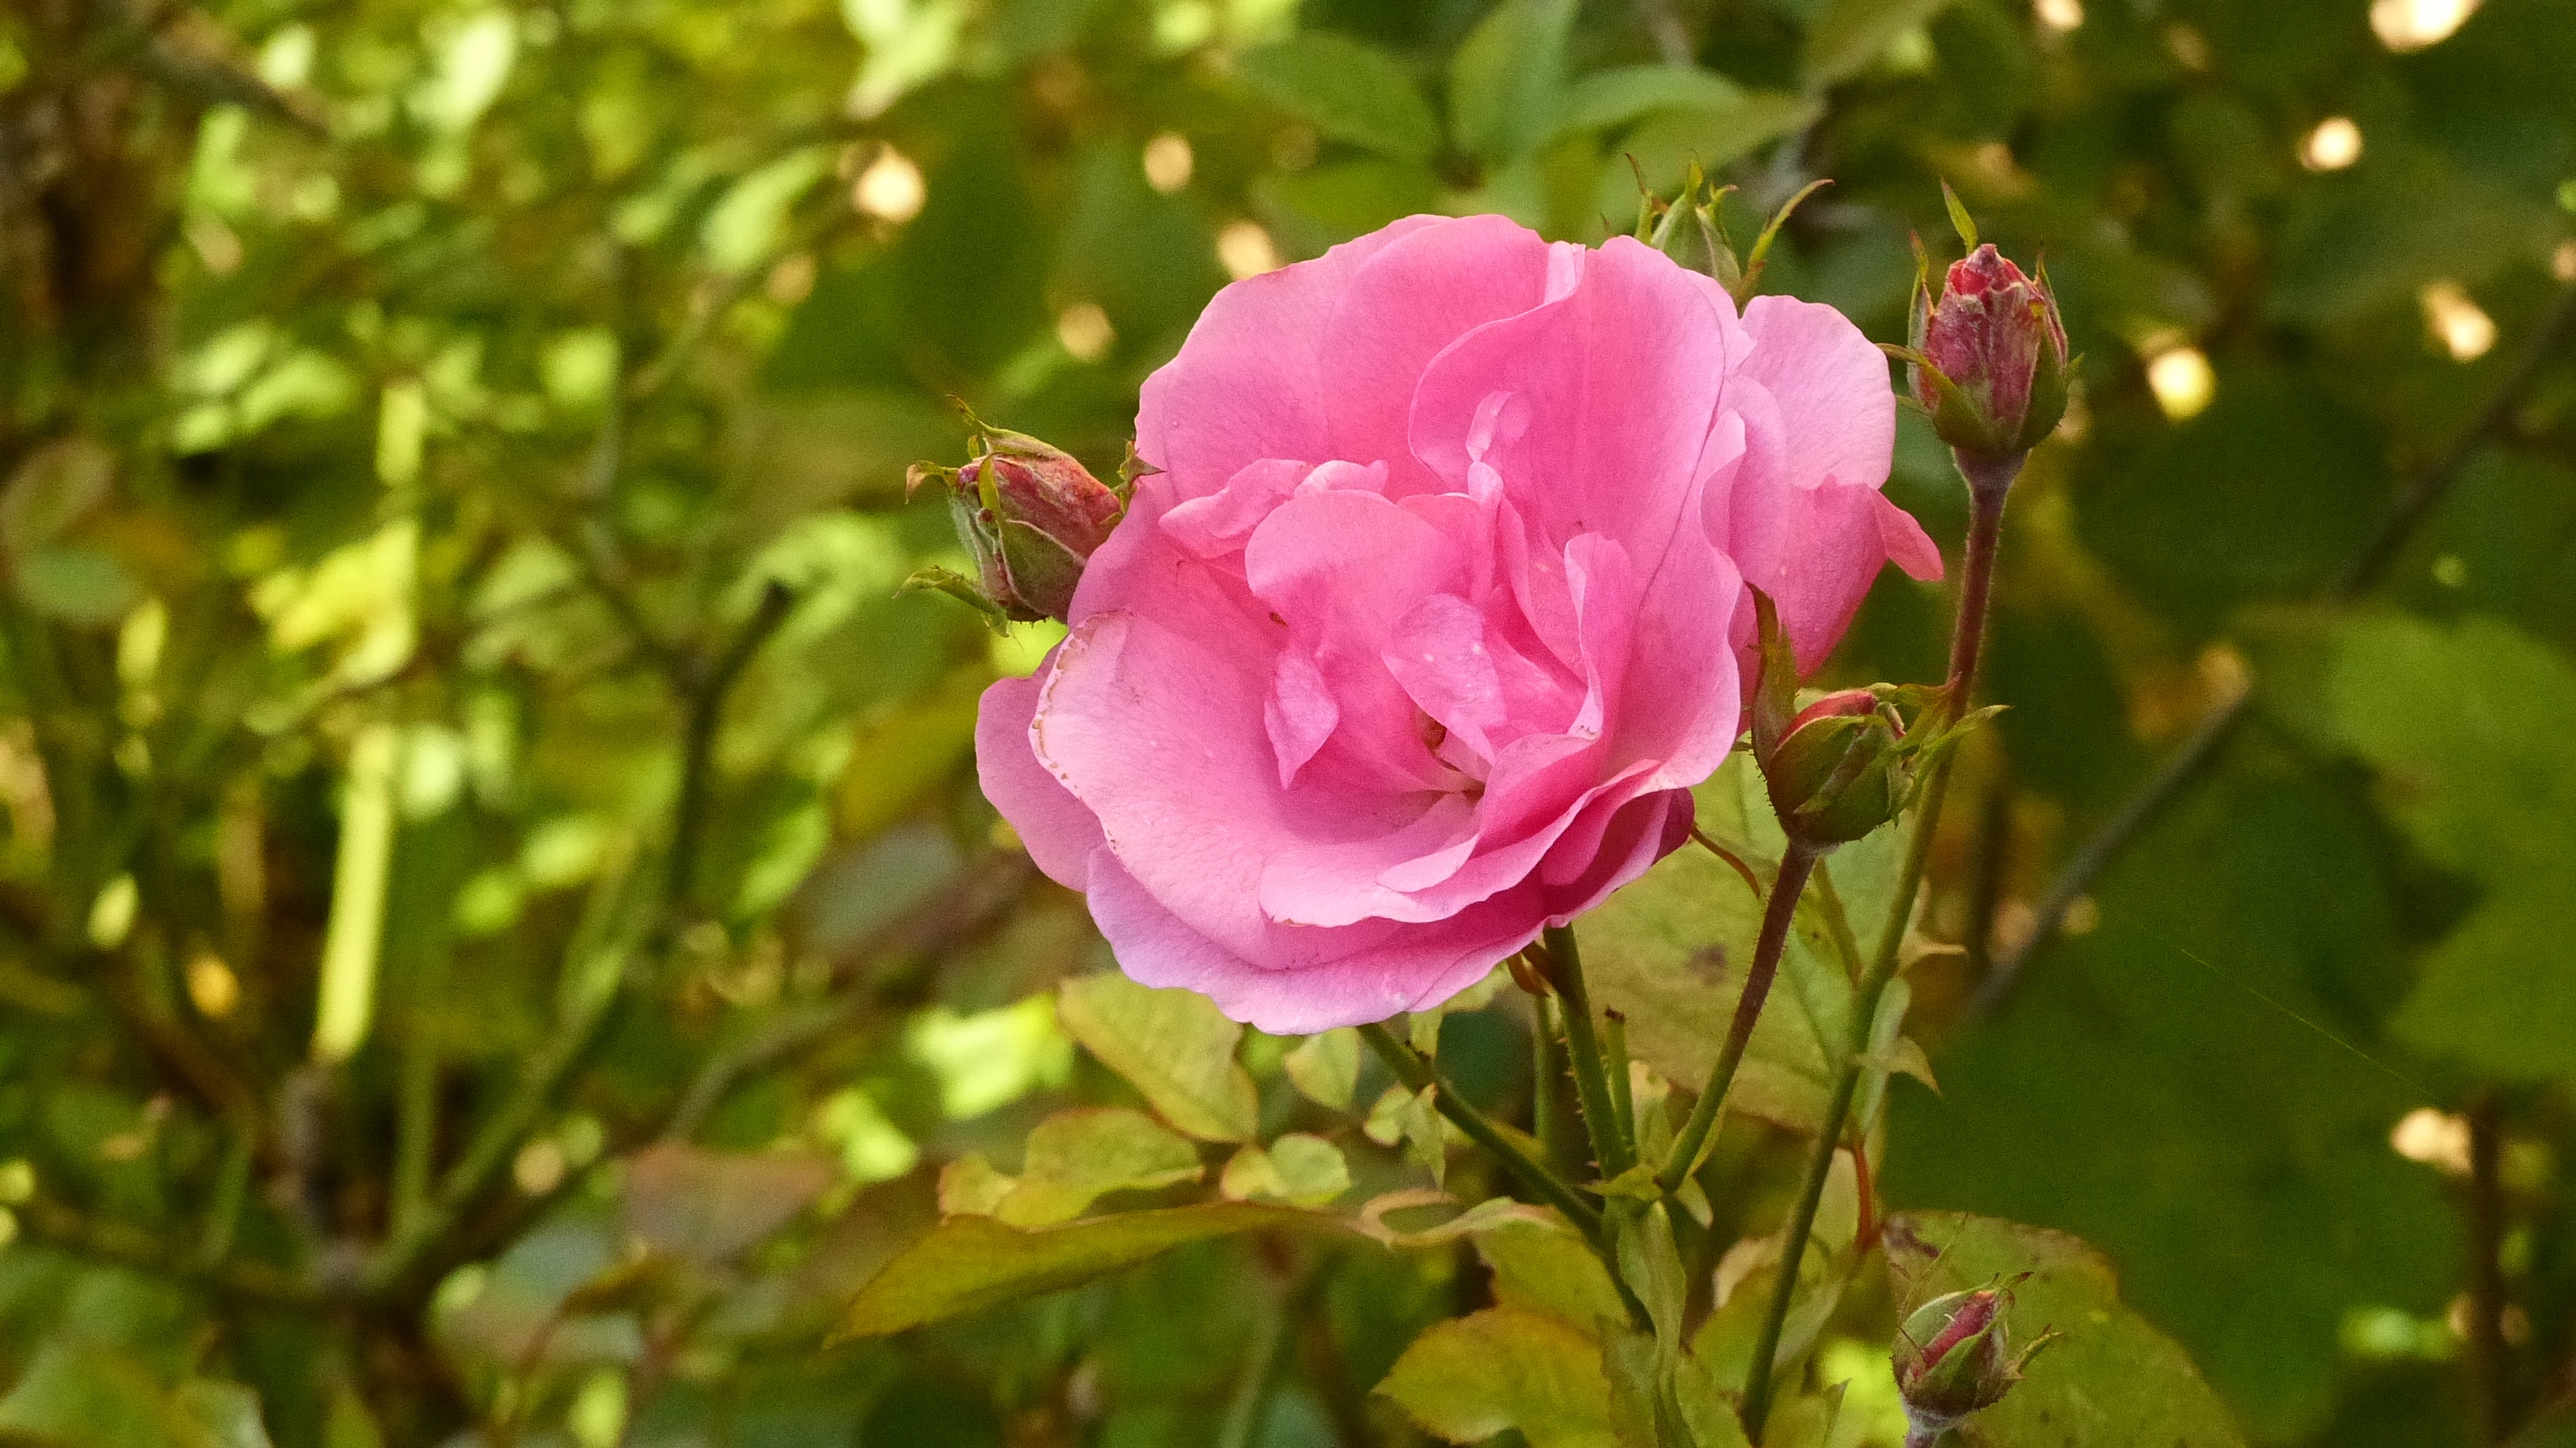
blossom, plant, flower, petal, rose, botany, rest, pink, flora, shrub, floribunda, flowering plant, garden roses, rose family, land plant, rosa centifolia, rose order, rosa rubiginosa